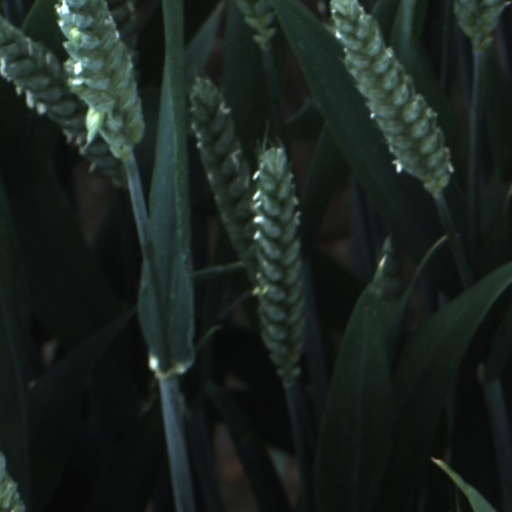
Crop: wheat